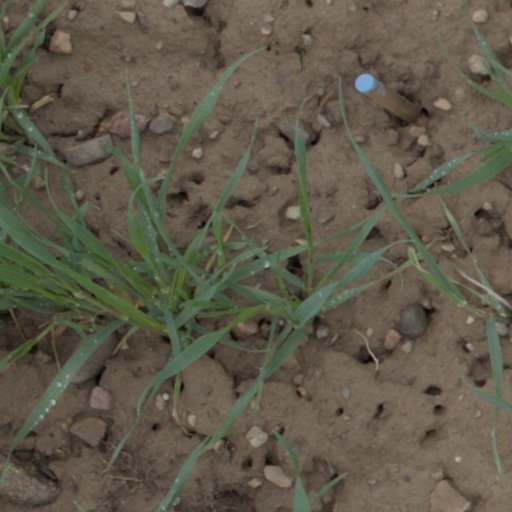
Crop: wheat